Jeune École

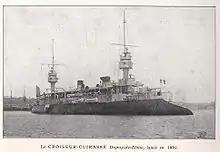
"Dupuy de Lôme", an early armored cruiser.

The other constitutive part of the "Jeune École" concept consisted of planning to raid the commercial ships of the enemy so as to curtail its trade and economy, again a tactic designed especially against Great Britain.